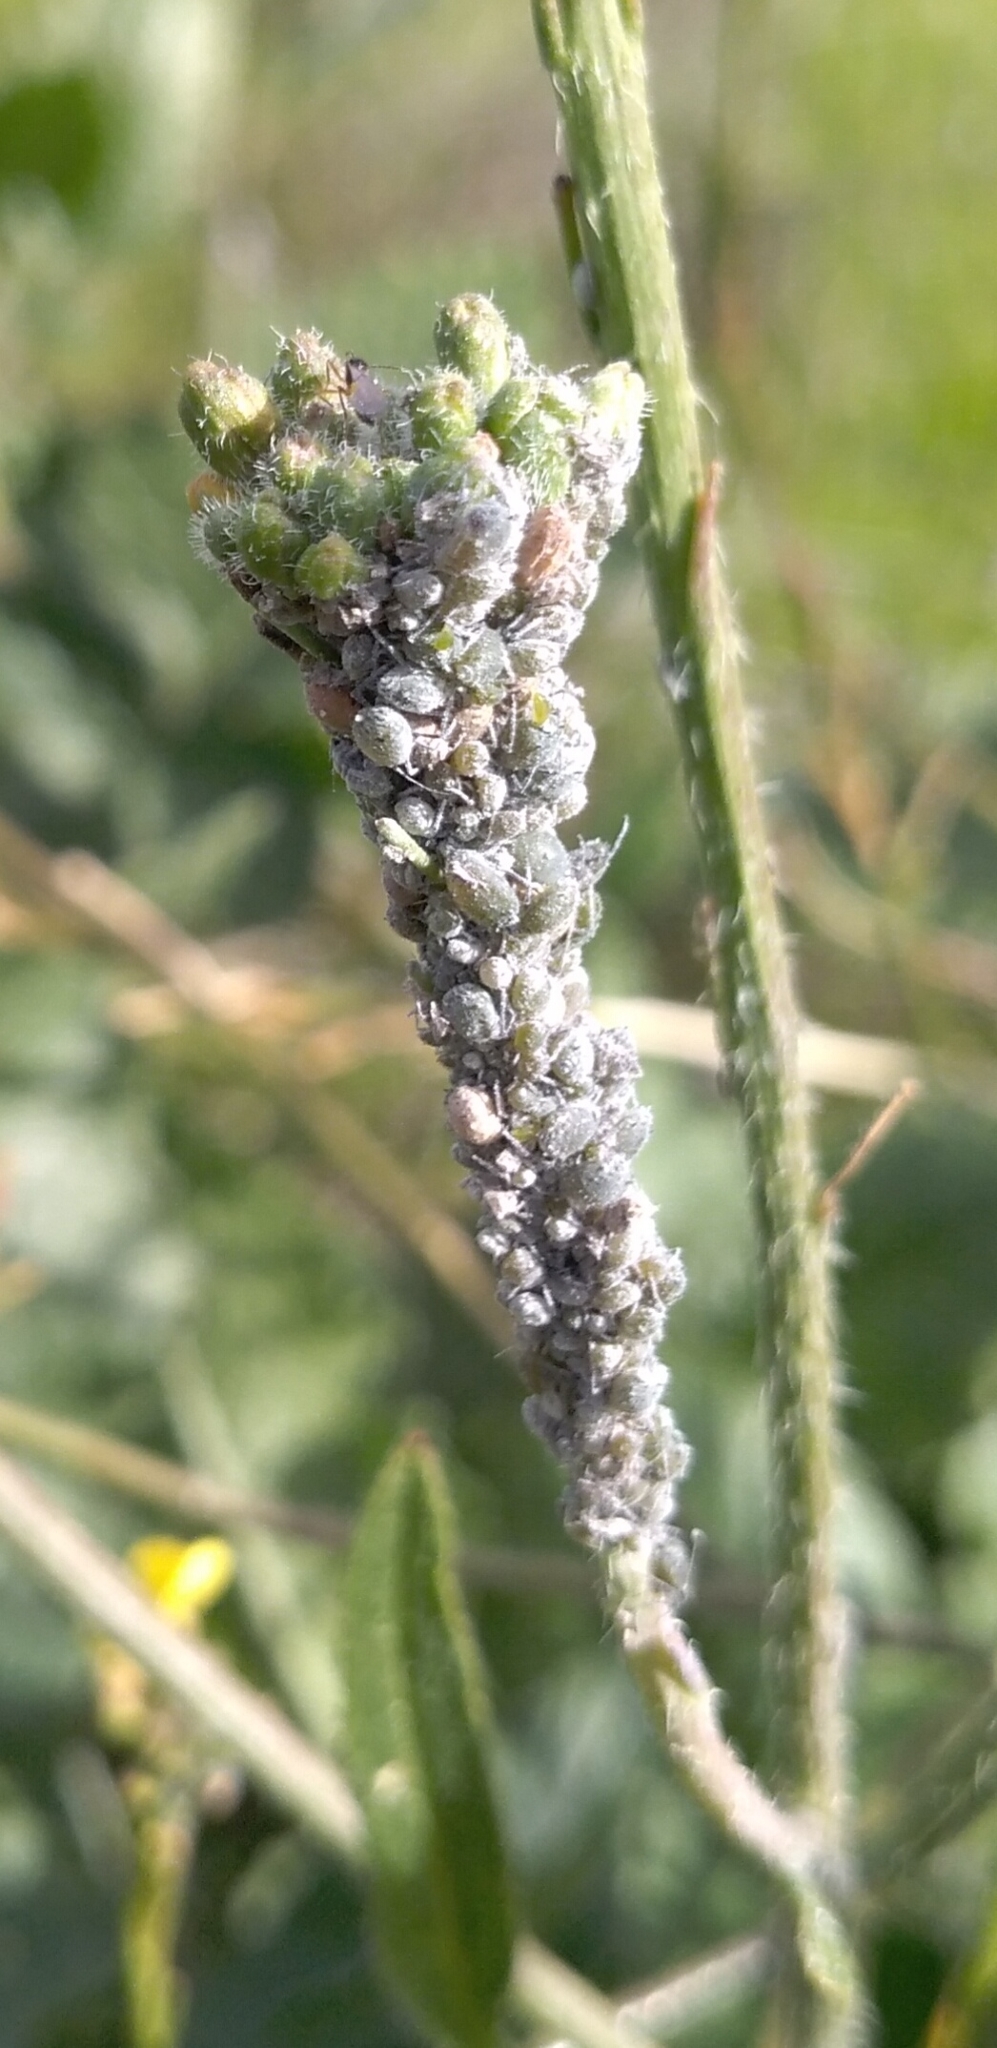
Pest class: cabbage_aphid